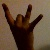
The image shows a hand gesture representing the number 8 in Indian Sign Language.